South African Class 5E1, Series 3

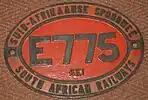
Builder's plate

The locomotive had two cut-outs on the roofline on the roof access ladder side, but an unbroken roofline on the opposite side. The Series 3, 4 and 5 locomotives could be visually distinguished from earlier series by their three small square access panels on the lower sides above the battery box instead of the two larger rectangular access panels on the Series 1 and 2 locomotives. Like the Series 2, the Series 3 also had an additional rectangular access panel on the lower sides above the second axle from the left.